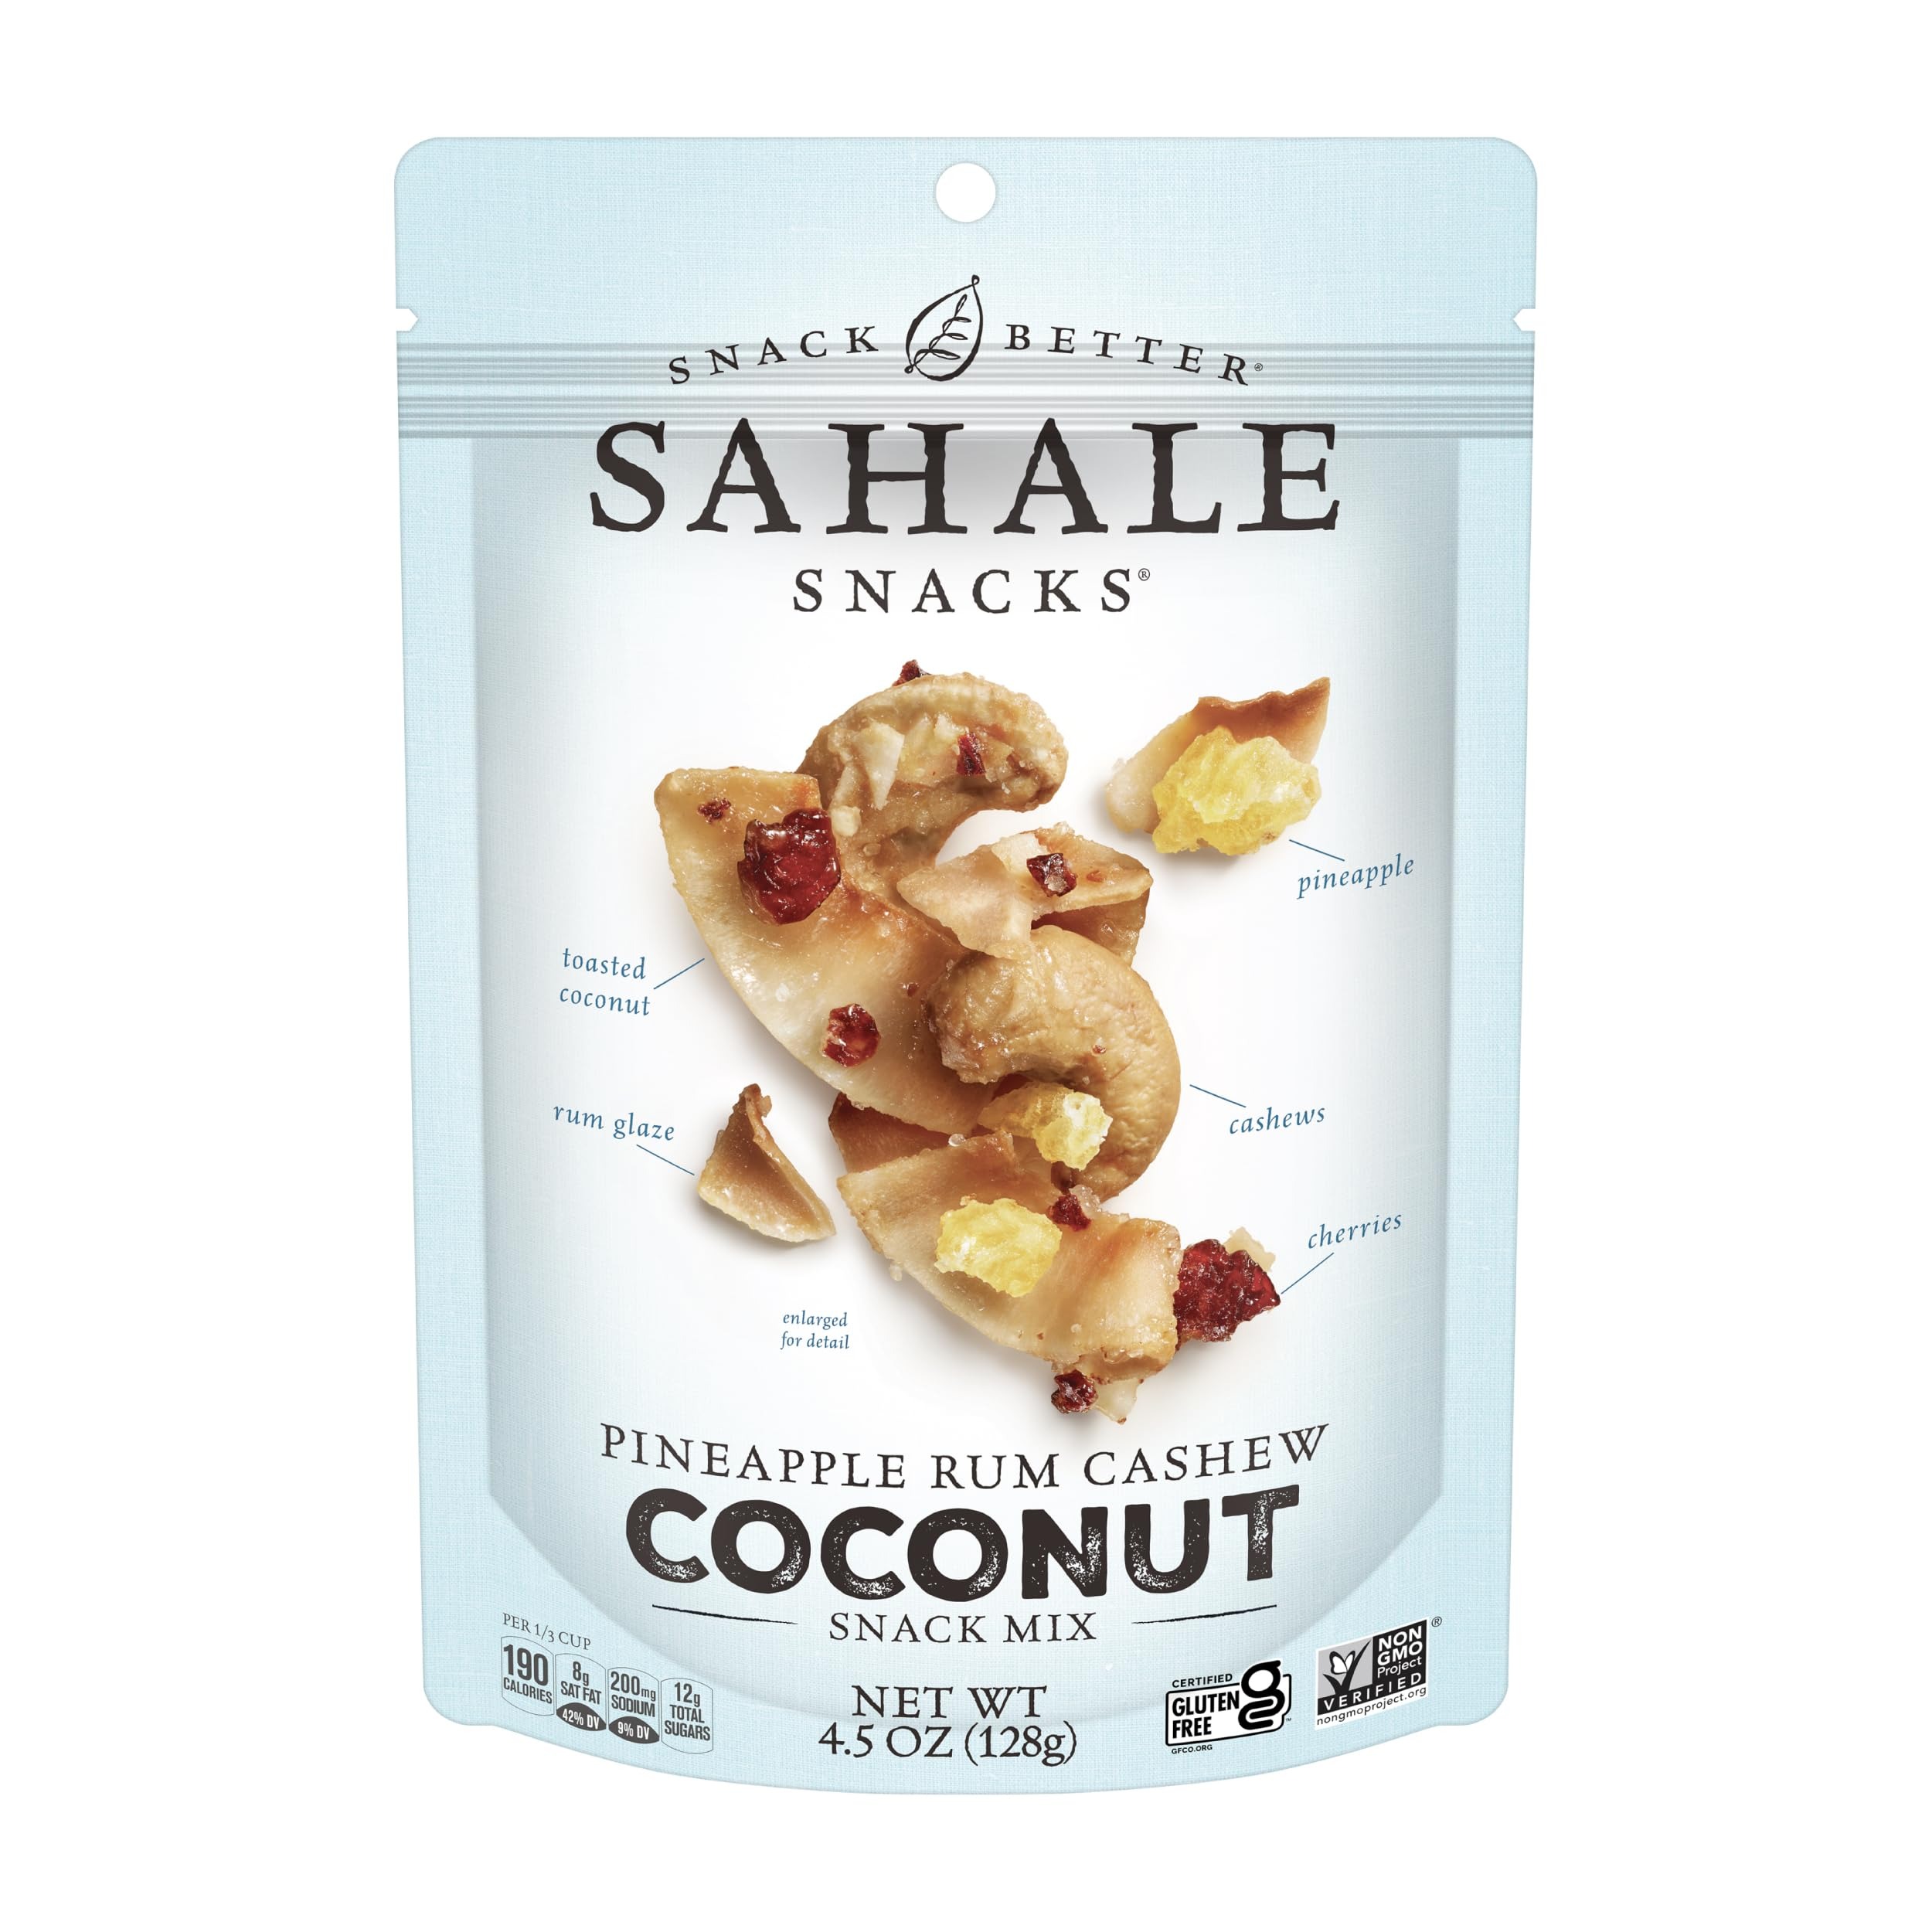
Item Name: Sahale Snacks Pineapple Rum Cashew Coconut Snack Mix, 4.5 Ounces, 6 Count
Bullet Point 1: Contains 6- 4.5 Ounce Resealable Pouches of Coconut Snack Mix
Bullet Point 2: Pairs crisp, toasted coconut chips and buttery cashews with pineapple, cherry, and a touch of rum
Bullet Point 3: Delicious snack mix made with dry-roasted nuts and dried fruit, inspired by the refreshing flavors of a piña colada
Bullet Point 4: Non-GMO Project Verified, kosher, gluten-free, and made with no artificial preservatives or flavors
Bullet Point 5: Great for snacking, toppings and recipes in a 4.5 ounce resealable bag
Bullet Point 6: Allergens : Contains coconuts and their derivatives and cashew and cashew products
Value: 27.0
Unit: Ounce

Price: 6.99